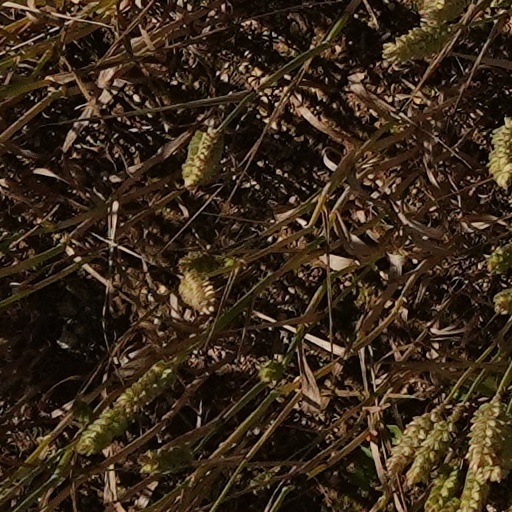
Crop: wheat